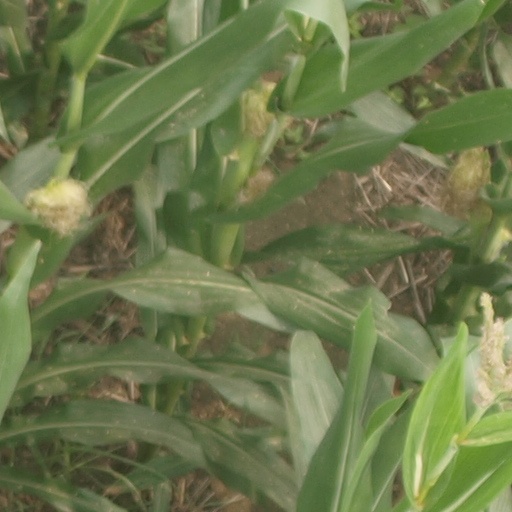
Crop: maize; corn